Revolt of the Comuneros (Paraguay)

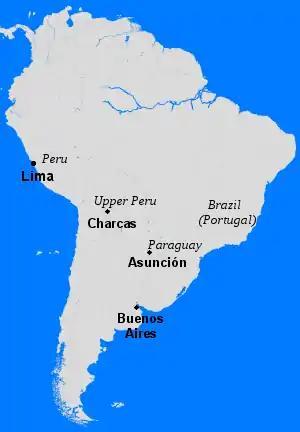
Notable cities in the Viceroyalty of Peru during the revolt, which centered in Asunción.

The Revolt of the Comuneros was a series of uprisings by settlers in Paraguay in the Viceroyalty of Peru against the Spanish authorities from 1721 to 1725 and 1730–1735. The underlying cause of the unrest was strong anti-Jesuit feelings among the Paraguayans and dislike for any governor seen as favoring the Jesuits. In the resumption of the revolt in 1730, economic issues came to fore as well. The rebel organization split in its second phase, as the rural poor and the urban elite each formed their own factions with similar grievances against the Jesuits, but incompatible politics. Paraguay had an unusually strong tradition of self-rule; the colonists did not have a tradition of strict obedience to everything the Spanish Crown's governor decreed. This independence helped push the revolt forward.